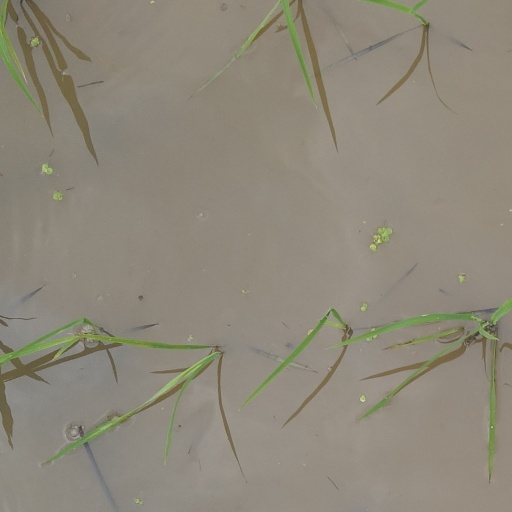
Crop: rice